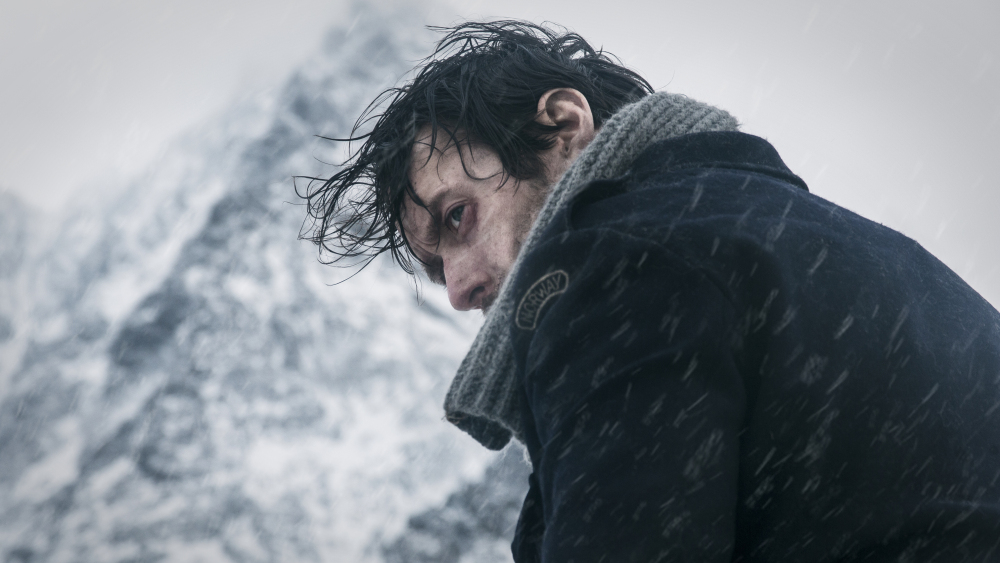
Gender: men